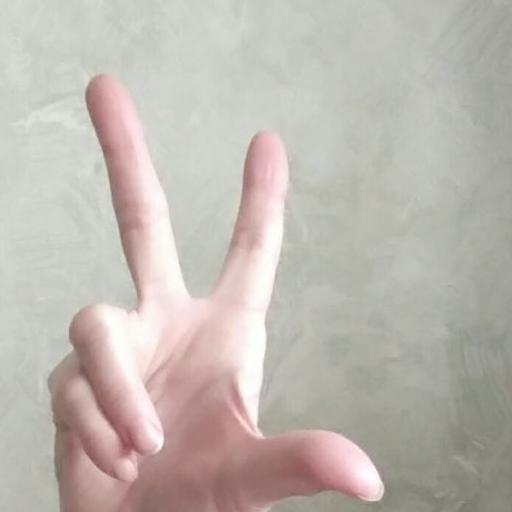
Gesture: three2